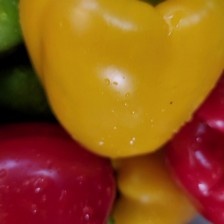
Label: capsicum